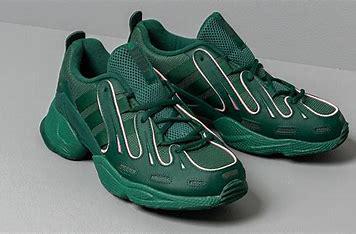
Brand: Adidas
Model: EQT Gazelle